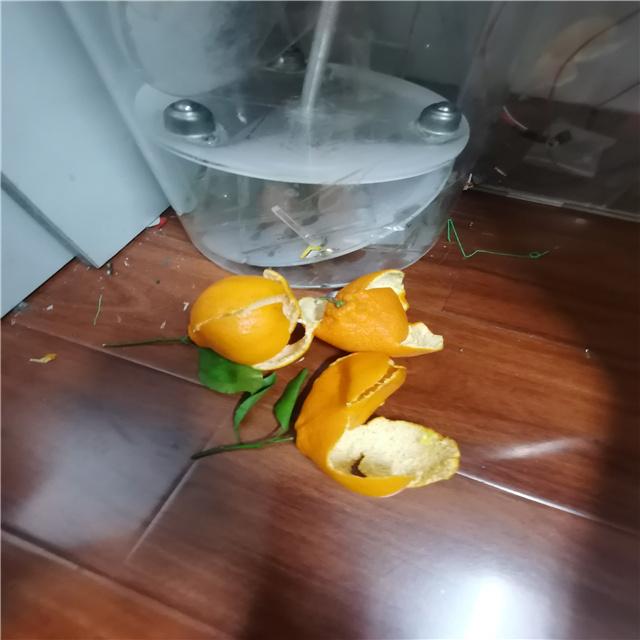
Label: peels